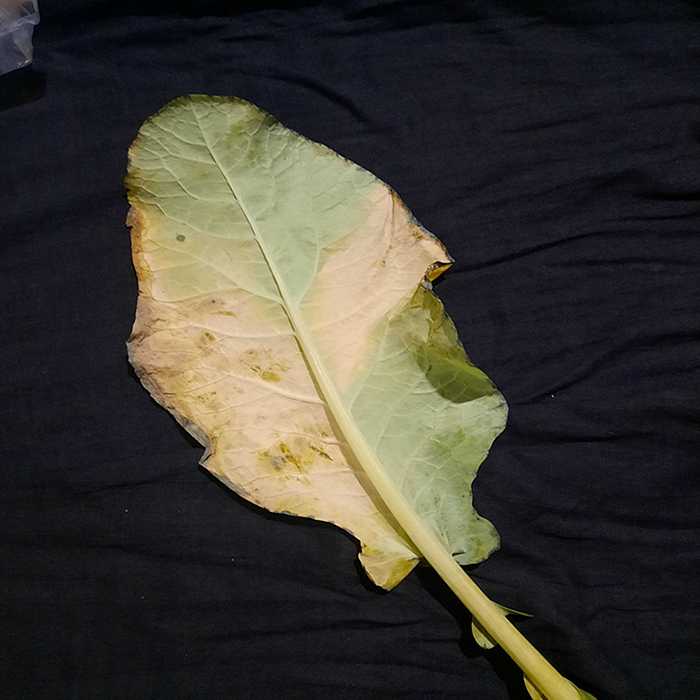
Plant: Cauliflower
Label: Black Rot